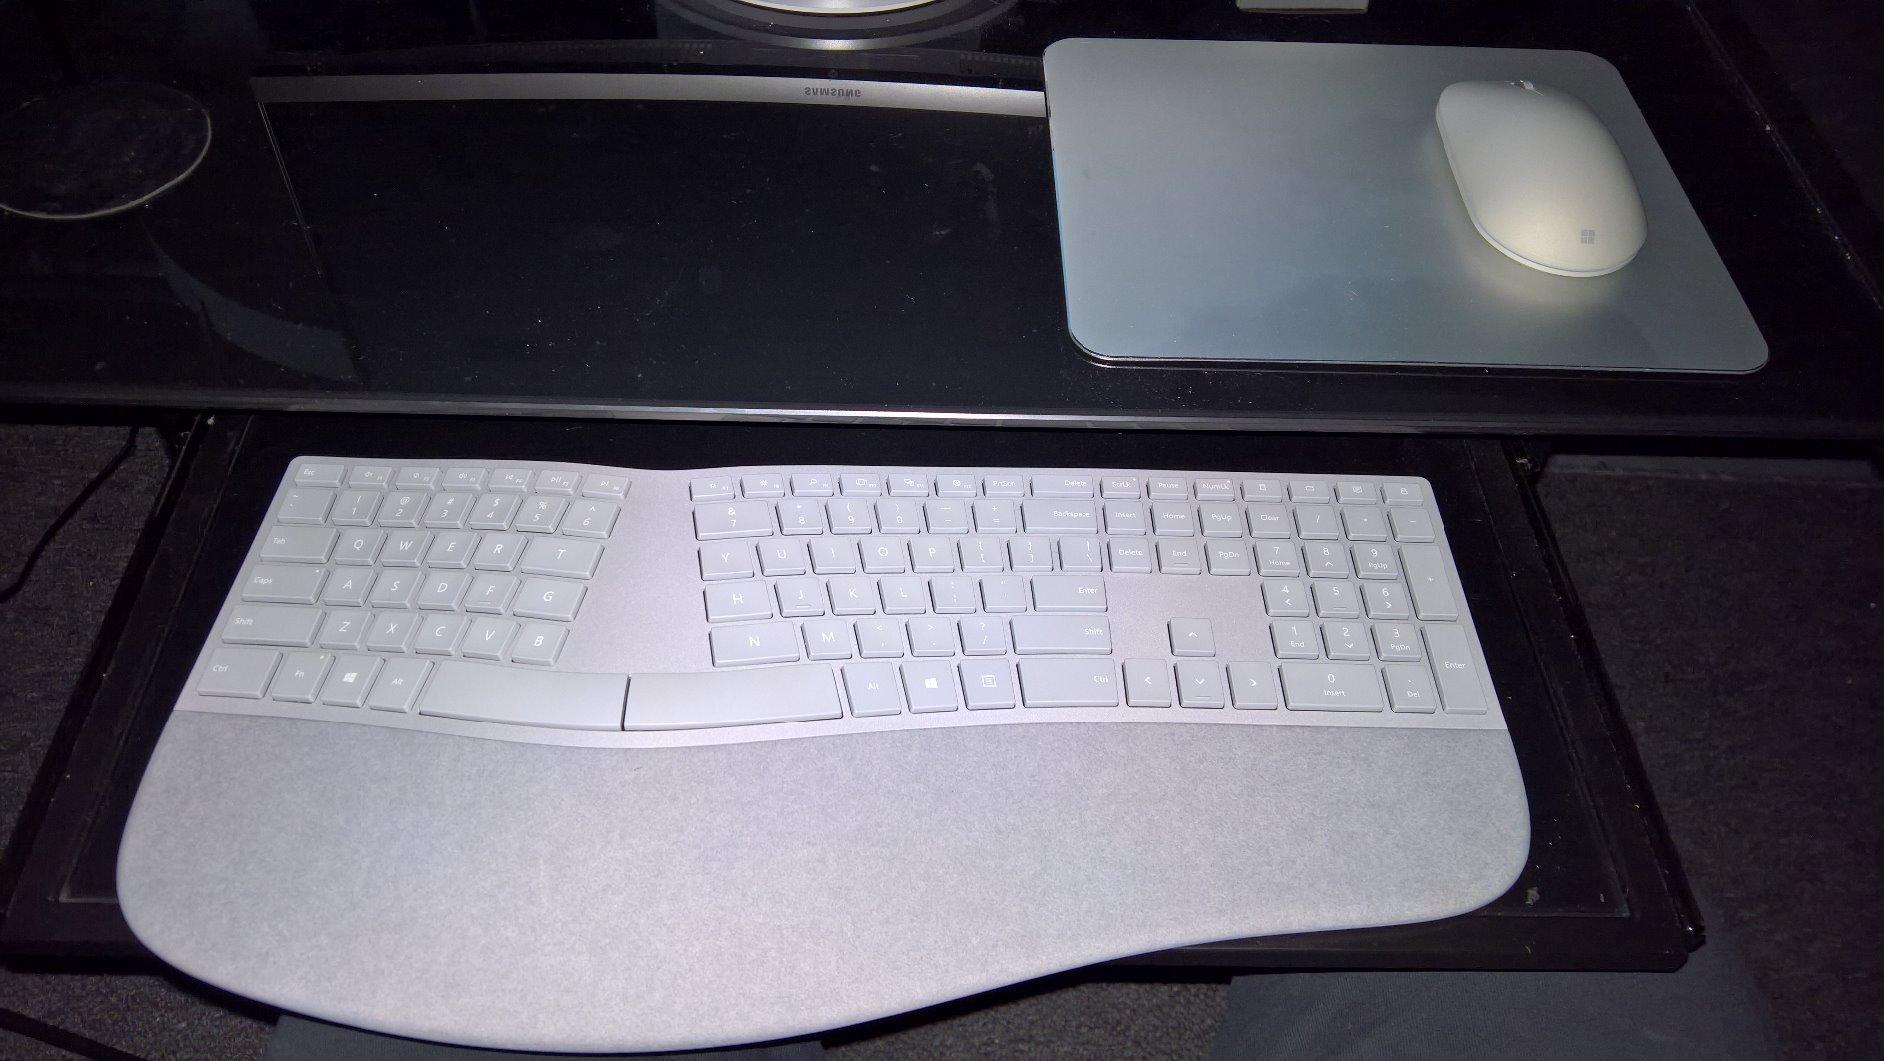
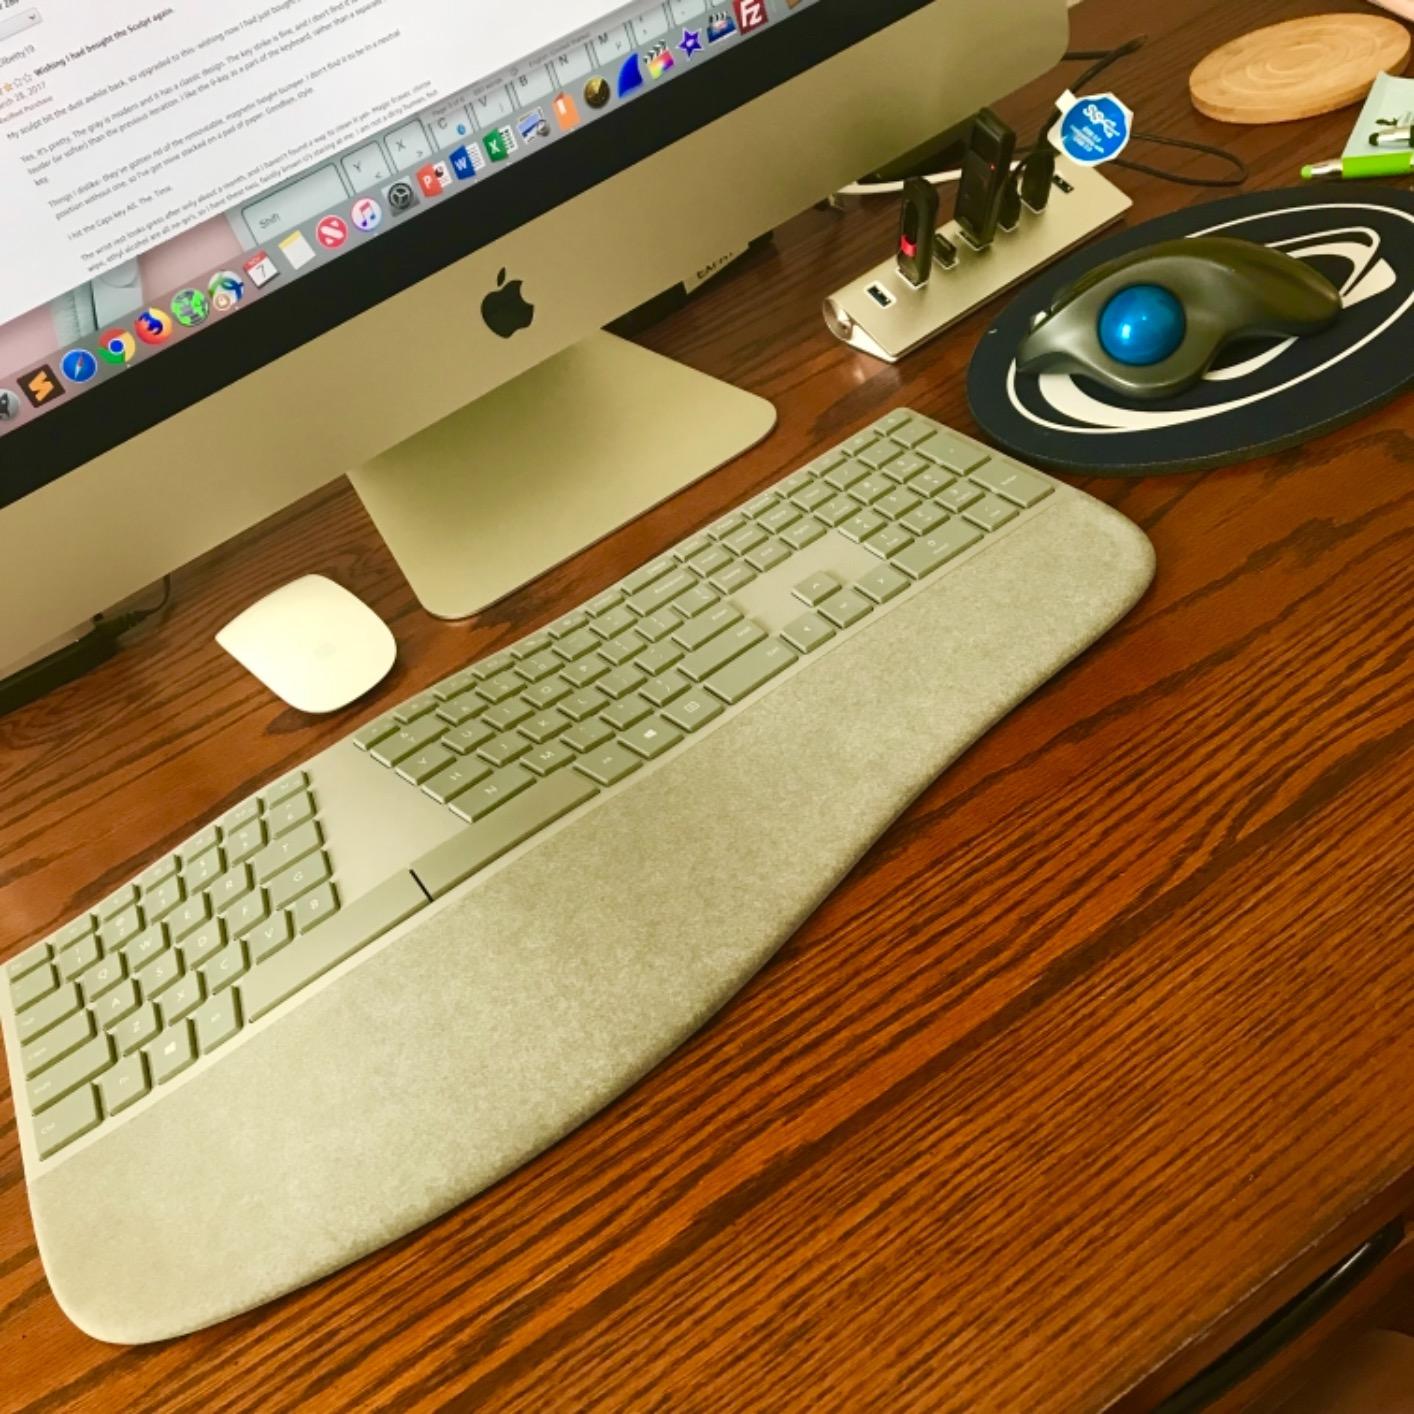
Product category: keyboard
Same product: yes